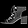
Label: Sandal